Green Mansion (Newark, Delaware)

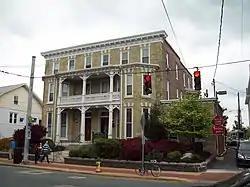
Green Mansion, April 2010

Green Mansion is a historic home and later commercial building located at Newark in New Castle County, Delaware. It was built about 1882 and is an oblong, three-story, brick building with a flat roofline. It features a green serpentine facade with a two-story bay window at each end, joined in the center by an ornate two-tiered porch featuring paneled columns. It was originally built as a two-story residence and expanded in the early 20th century when it began being used for commercial purposes.